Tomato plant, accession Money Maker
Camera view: tilt-top (135 deg); turntable rotation: 120 degrees
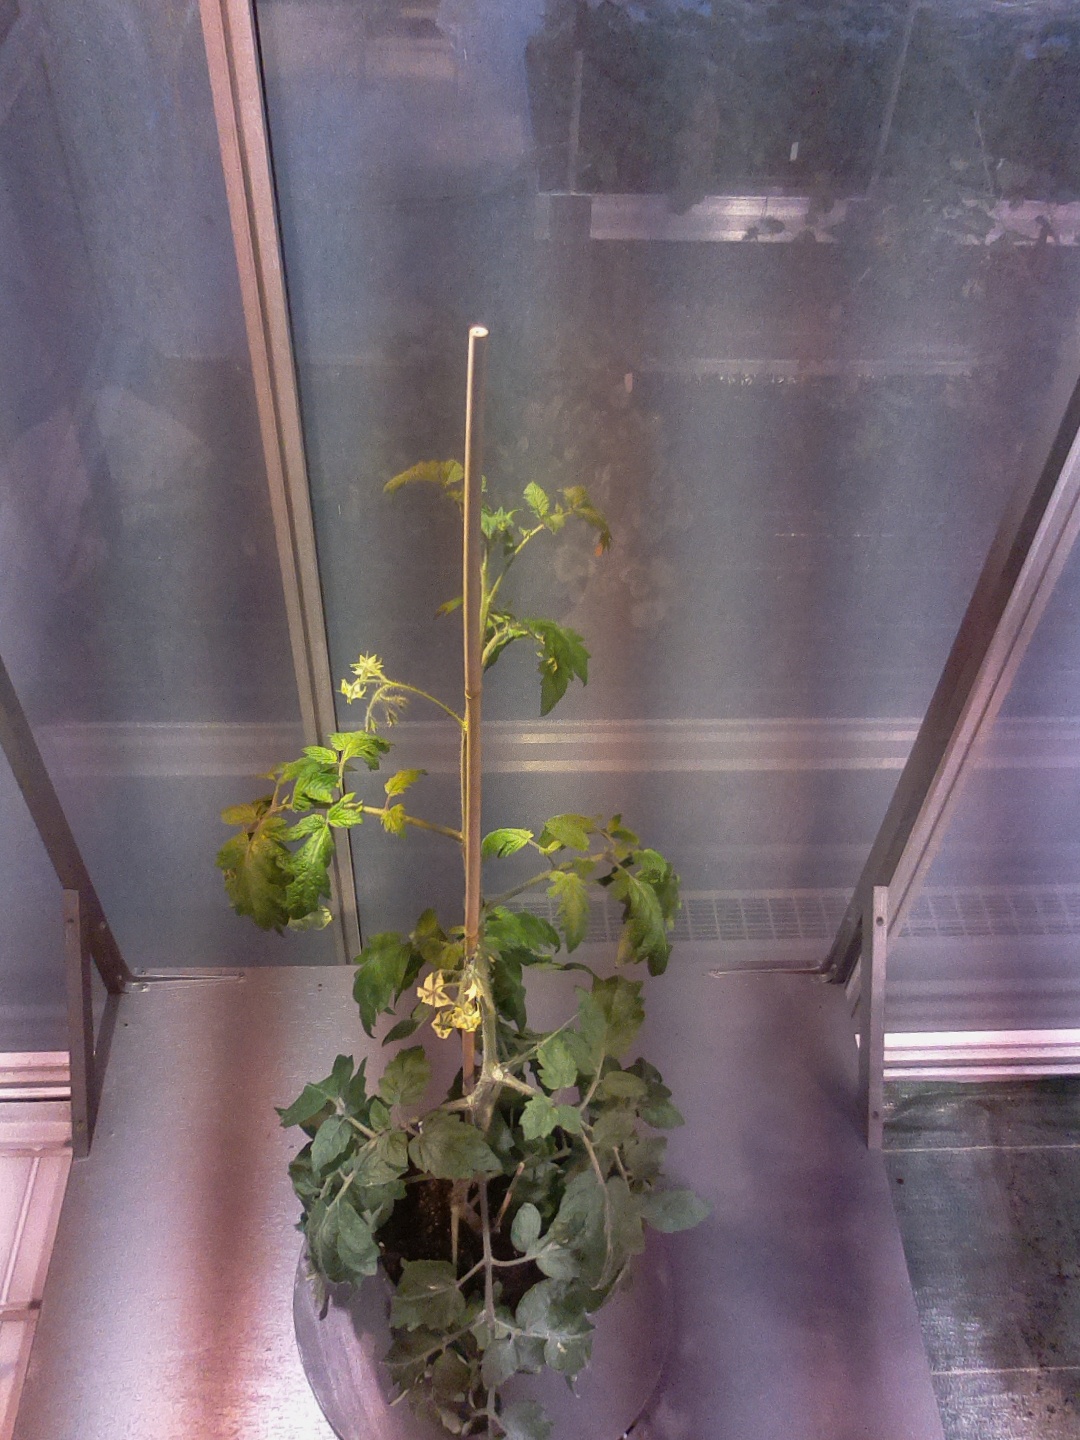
BBCH growth stage 66: Full flowering, 60%-70% of flowers open, more petals falling